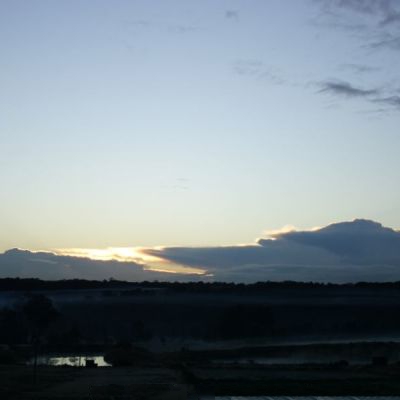
Cloud type: Cumulonimbus (Cb)